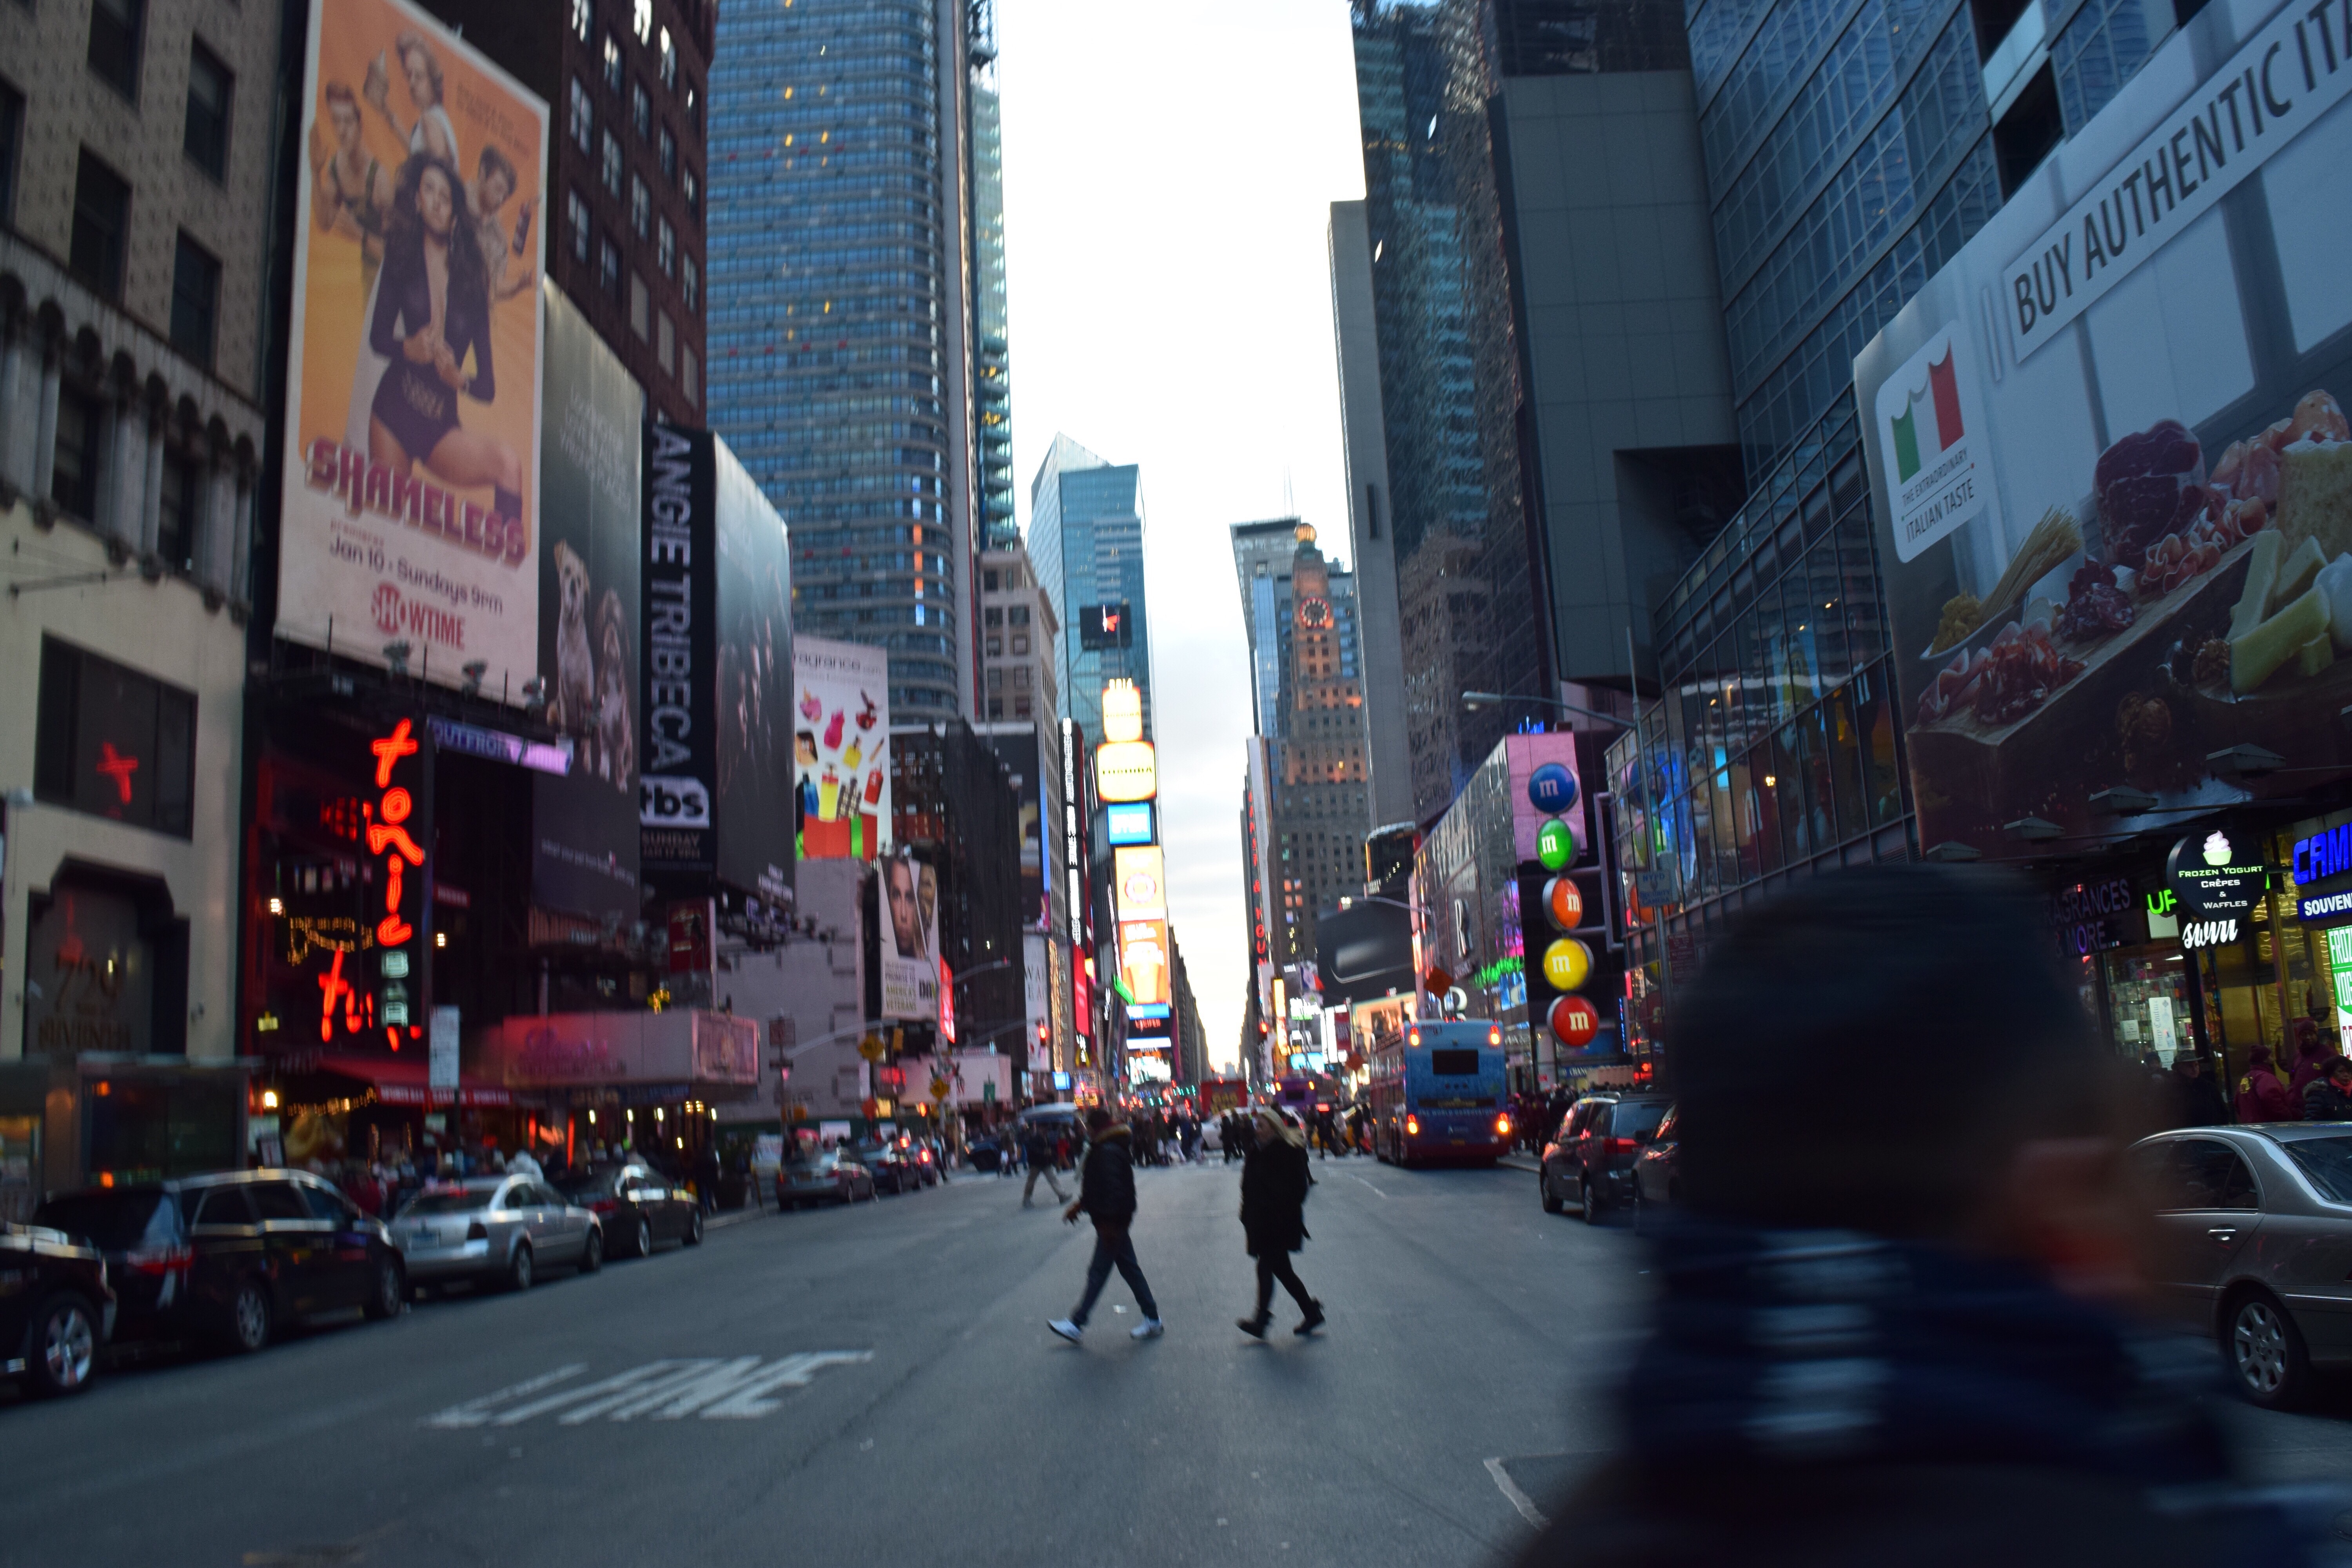
pedestrian, road, street, city, crowd, cityscape, downtown, lane, infrastructure, metropolis, urban area, human settlement